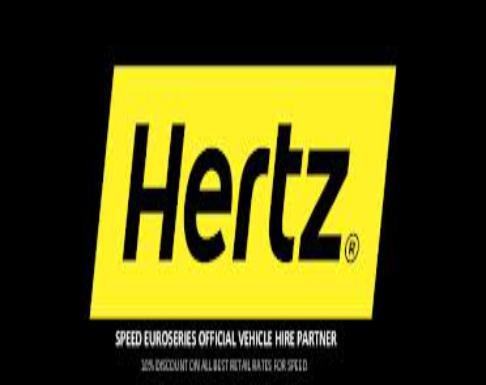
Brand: hertz
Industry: Electronic